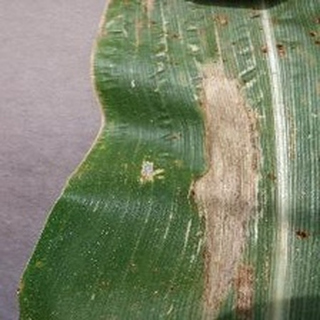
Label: corn_northern_leaf_blight